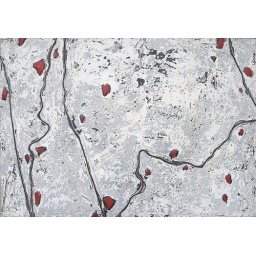
Winding black lines, bright red spots under glass that is sanded and polished like agates atop and white and gray background.